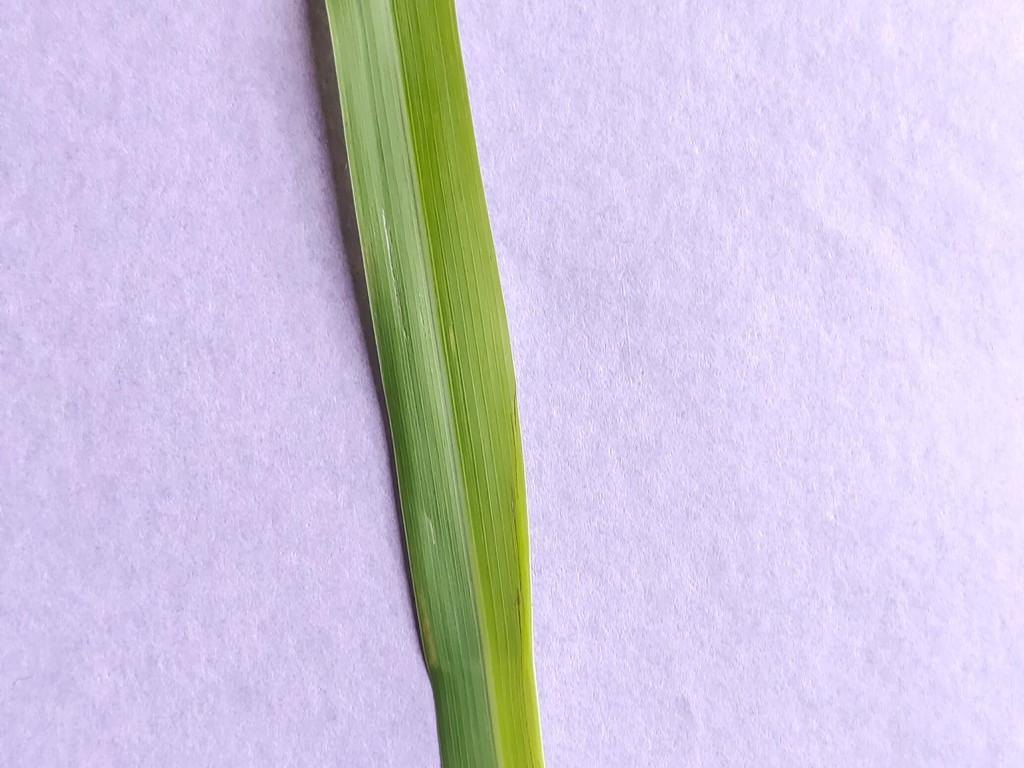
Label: Healthy